Breast

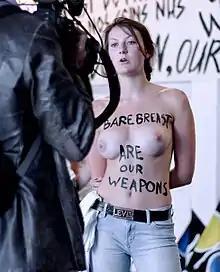

The breasts reach full maturity only when a woman's first pregnancy occurs. Changes to the breasts are among the first signs of pregnancy. The breasts become larger, the nipple-areola complex becomes larger and darker, the Montgomery's glands enlarge, and veins sometimes become more visible. Breast tenderness during pregnancy is common, especially during the first trimester. By mid-pregnancy, the breast is physiologically capable of lactation and some women can express colostrum, a form of breast milk.